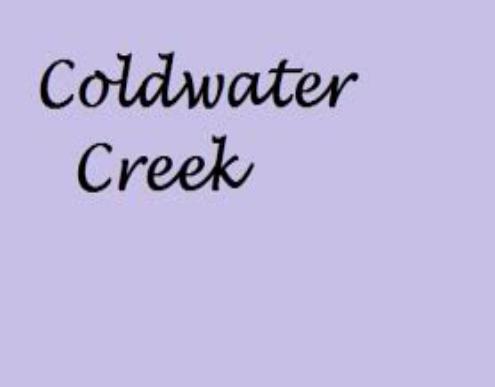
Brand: Coldwater Creek
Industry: Clothes